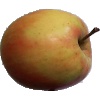
Label: Apple Pink Lady 1